Bosaso Airport

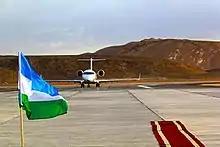
The Bosaso International Airport in 2016 after renovations

In 2008, the Puntland government signed a multi-million US dollar deal with Dubai's Lootah Group, a regional industrial organization operating in the Middle East and Africa. According to the agreement, the first phase of the investment is worth Dhs 170m and would see a set of new companies established to build, manage and operate Bosaso's free trade zone and sea and airport facilities. The Bosaso Airport Company was also slated to develop the airport complex to meet international standards, including a new 3.4 km runway, main and auxiliary buildings, taxi and apron areas, and security perimeters.